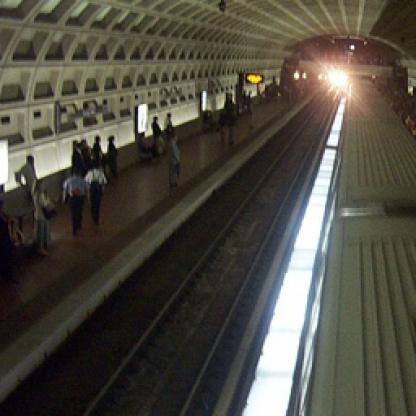
Scene: Indoor